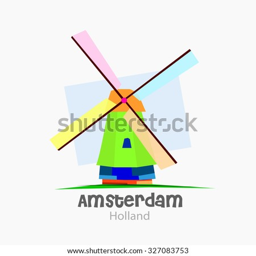
logo of a typical windmill .